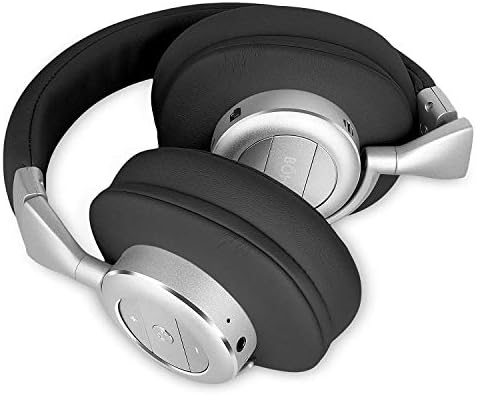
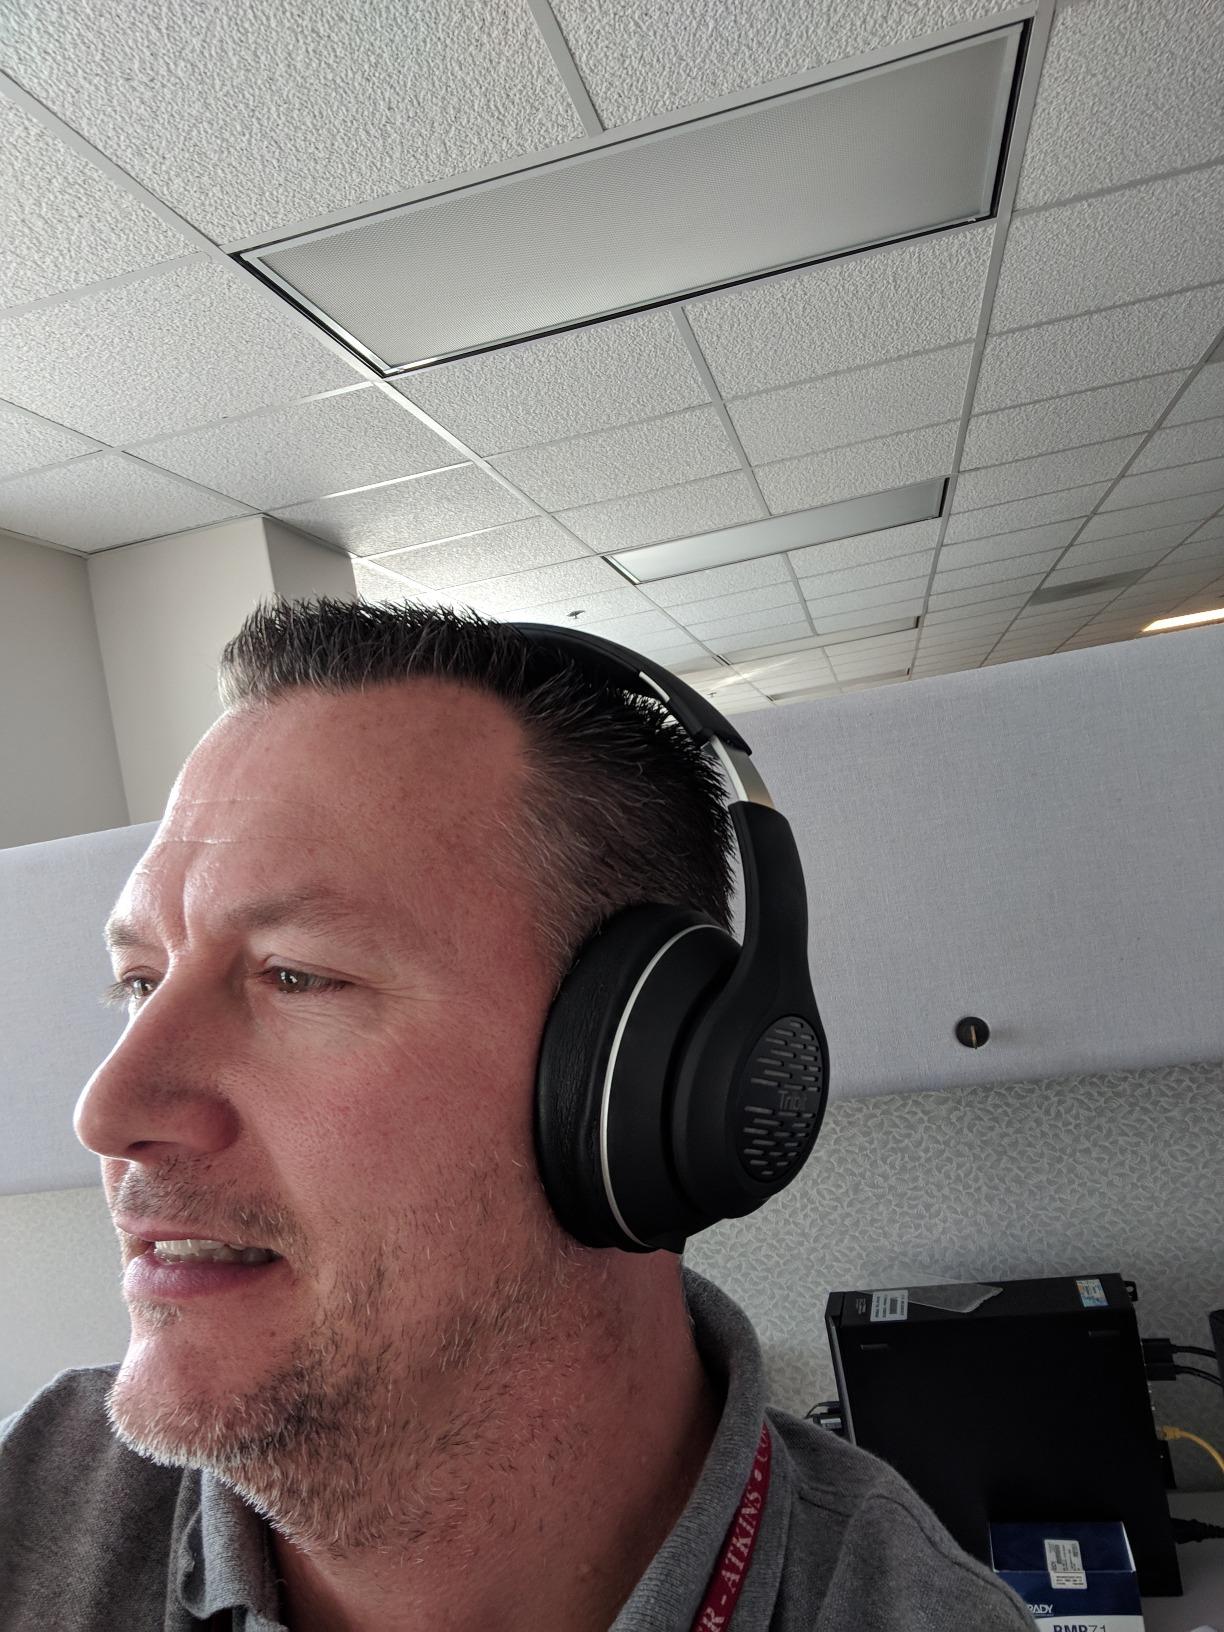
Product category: headphones
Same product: no